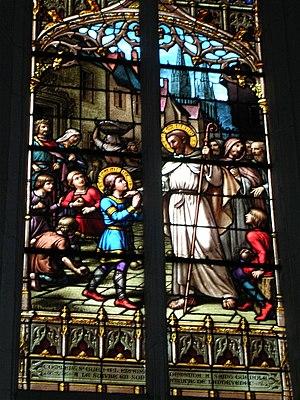
Saint Gwenaël est un saint breton légendaire du VIᵉ siècle né à Ergué-Gabéric, 2ᵉ abbé de Landévennec et successeur en 532 de saint Guénolé qui l'aurait rencontré quand il avait onze ans dans une rue de Quimper. Il obtint de ses parents qu’il vienne étudier sous sa direction. On l'a parfois, à tort, assimilé à saint Guénolé. La dispersion de son culte à travers la Bretagne dénonce probablement l’existence de plusieurs saints locaux dénommés Guen.